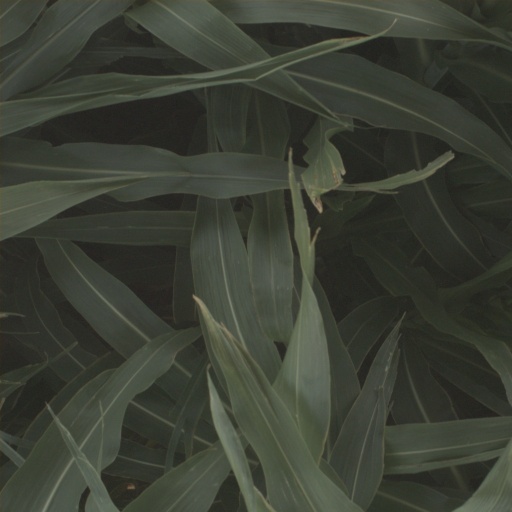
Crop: sorghum